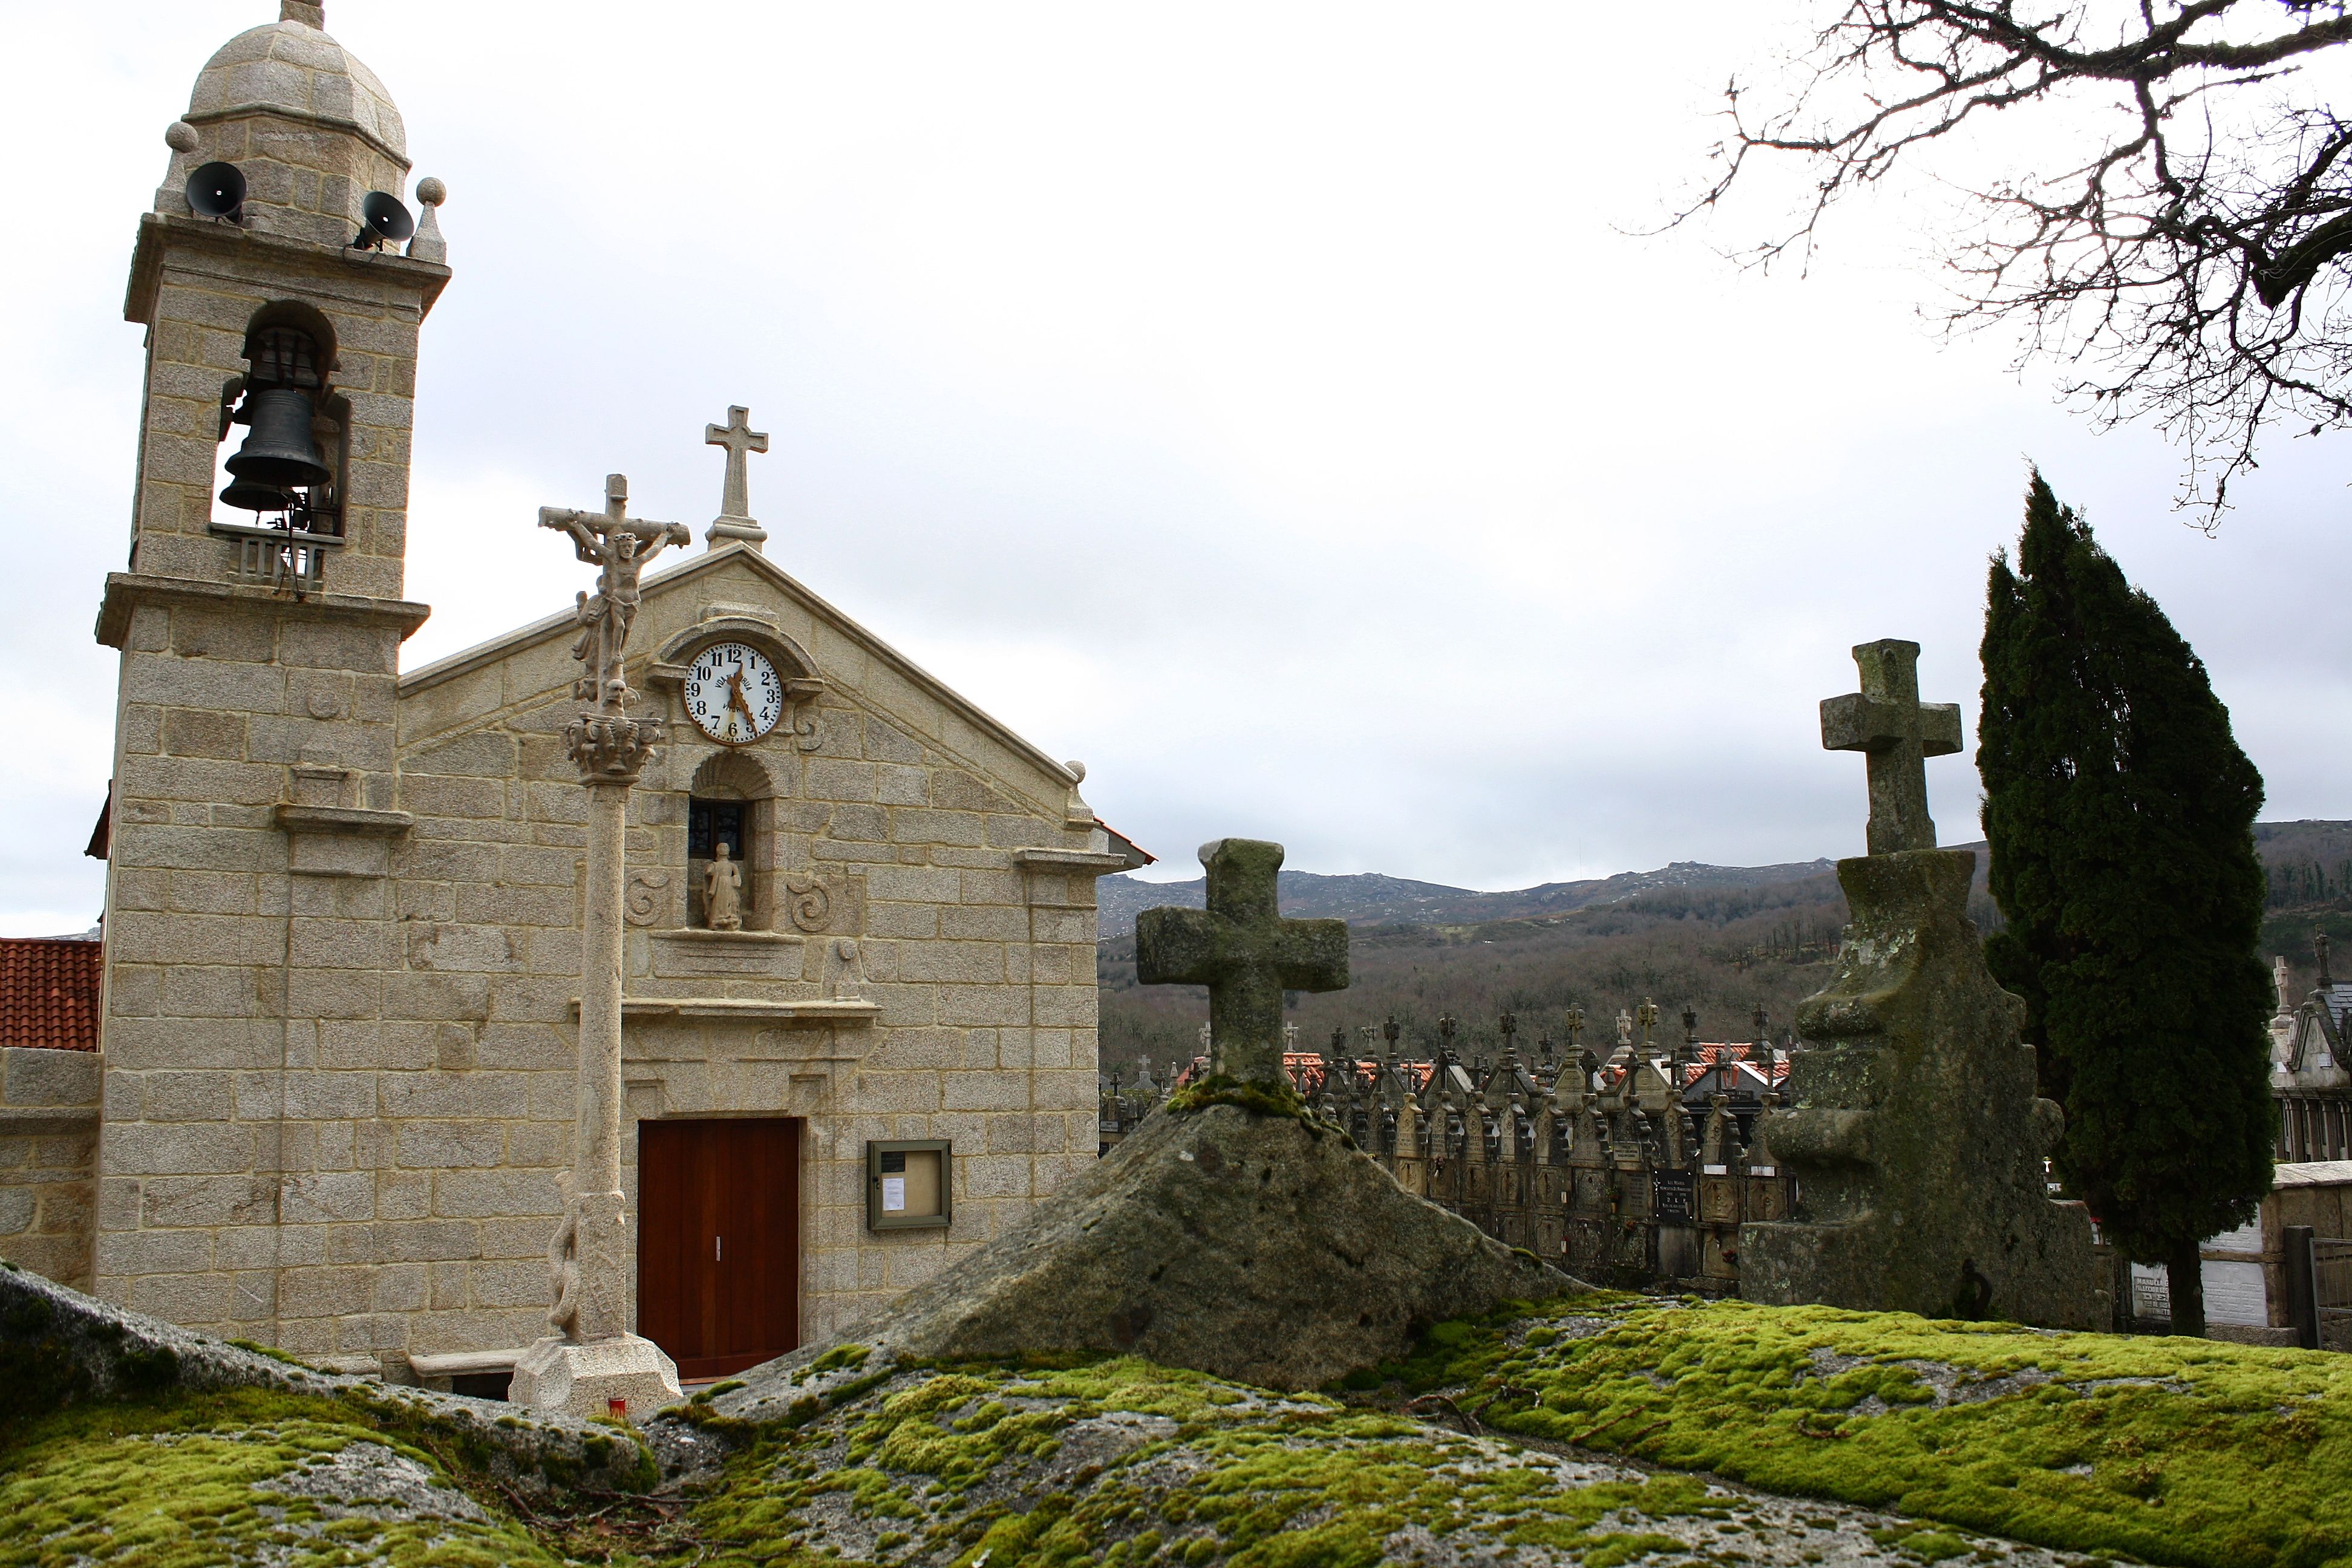
landscape, town, building, chateau, village, church, chapel, place of worship, ruins, monastery, galicia, pontevedra, paisajes, abbey, estate, middle ages, espana, ggl1, alama, canoneos500d, ruralgalicia, canoneos1000d, ancient history